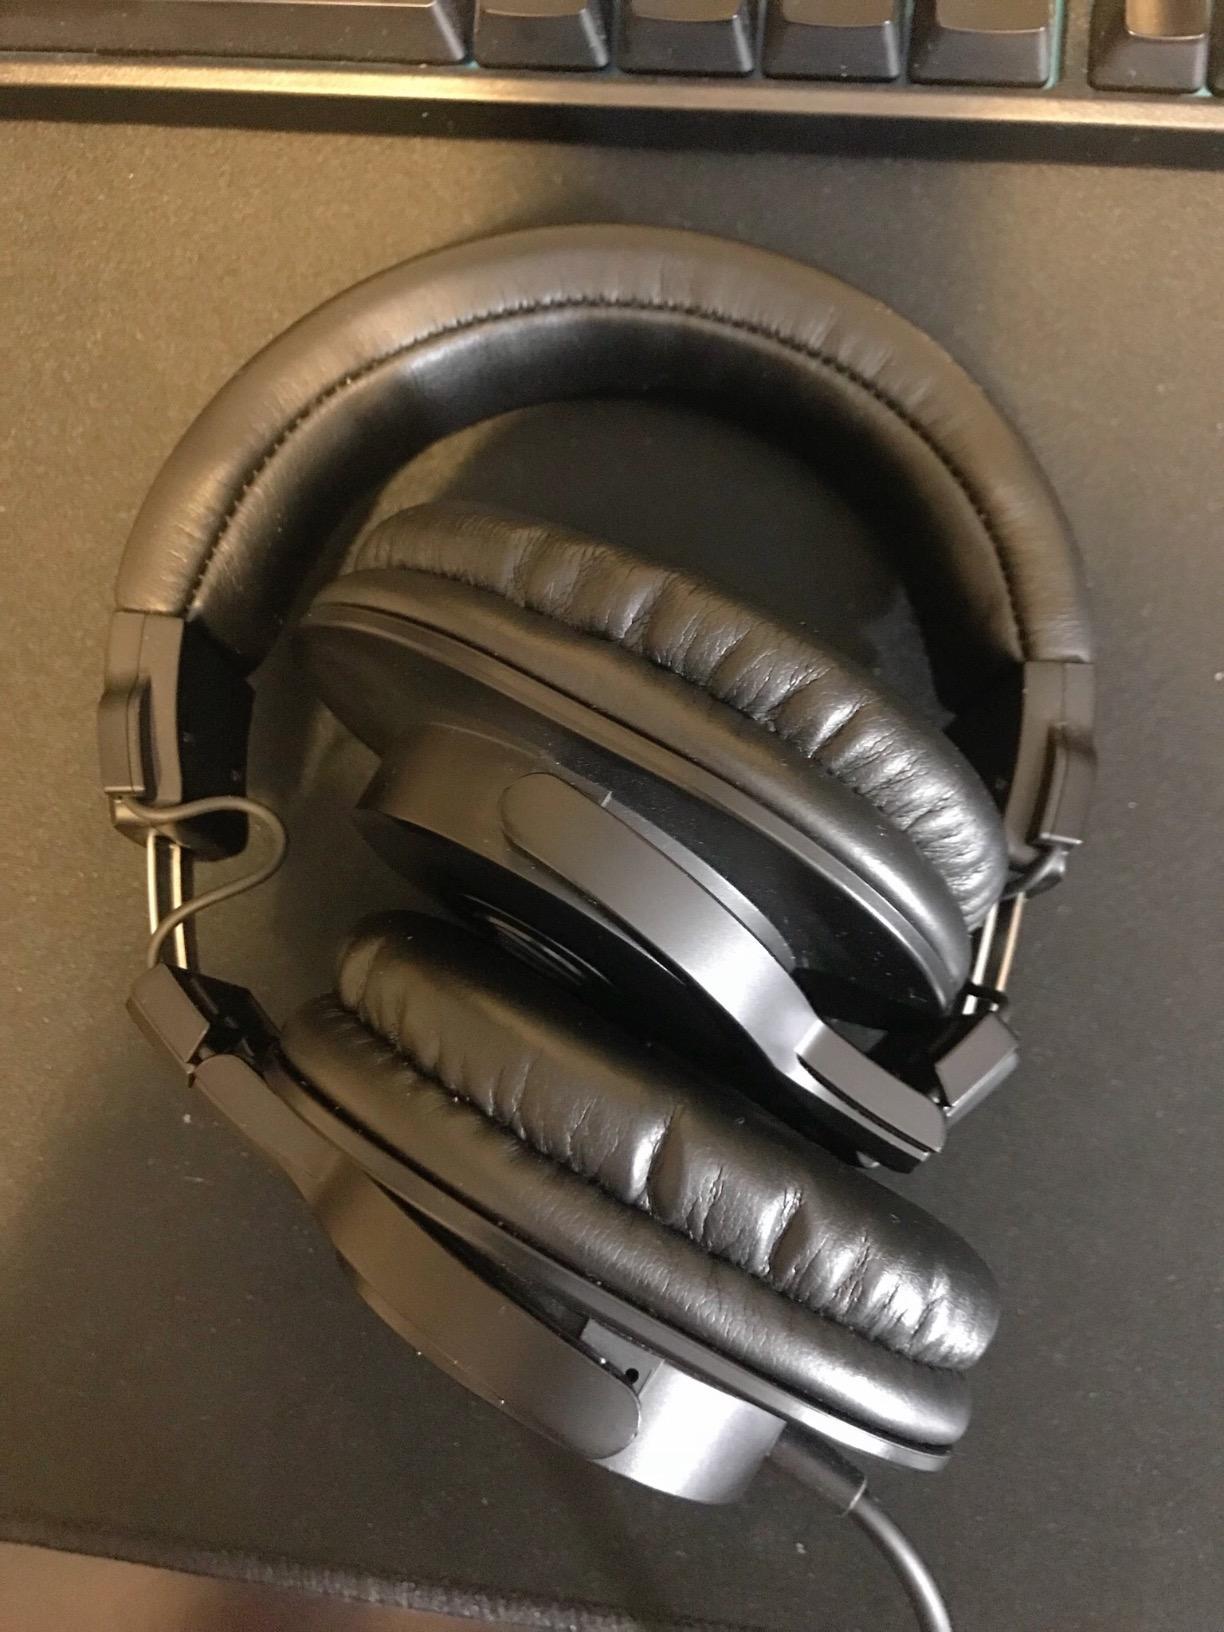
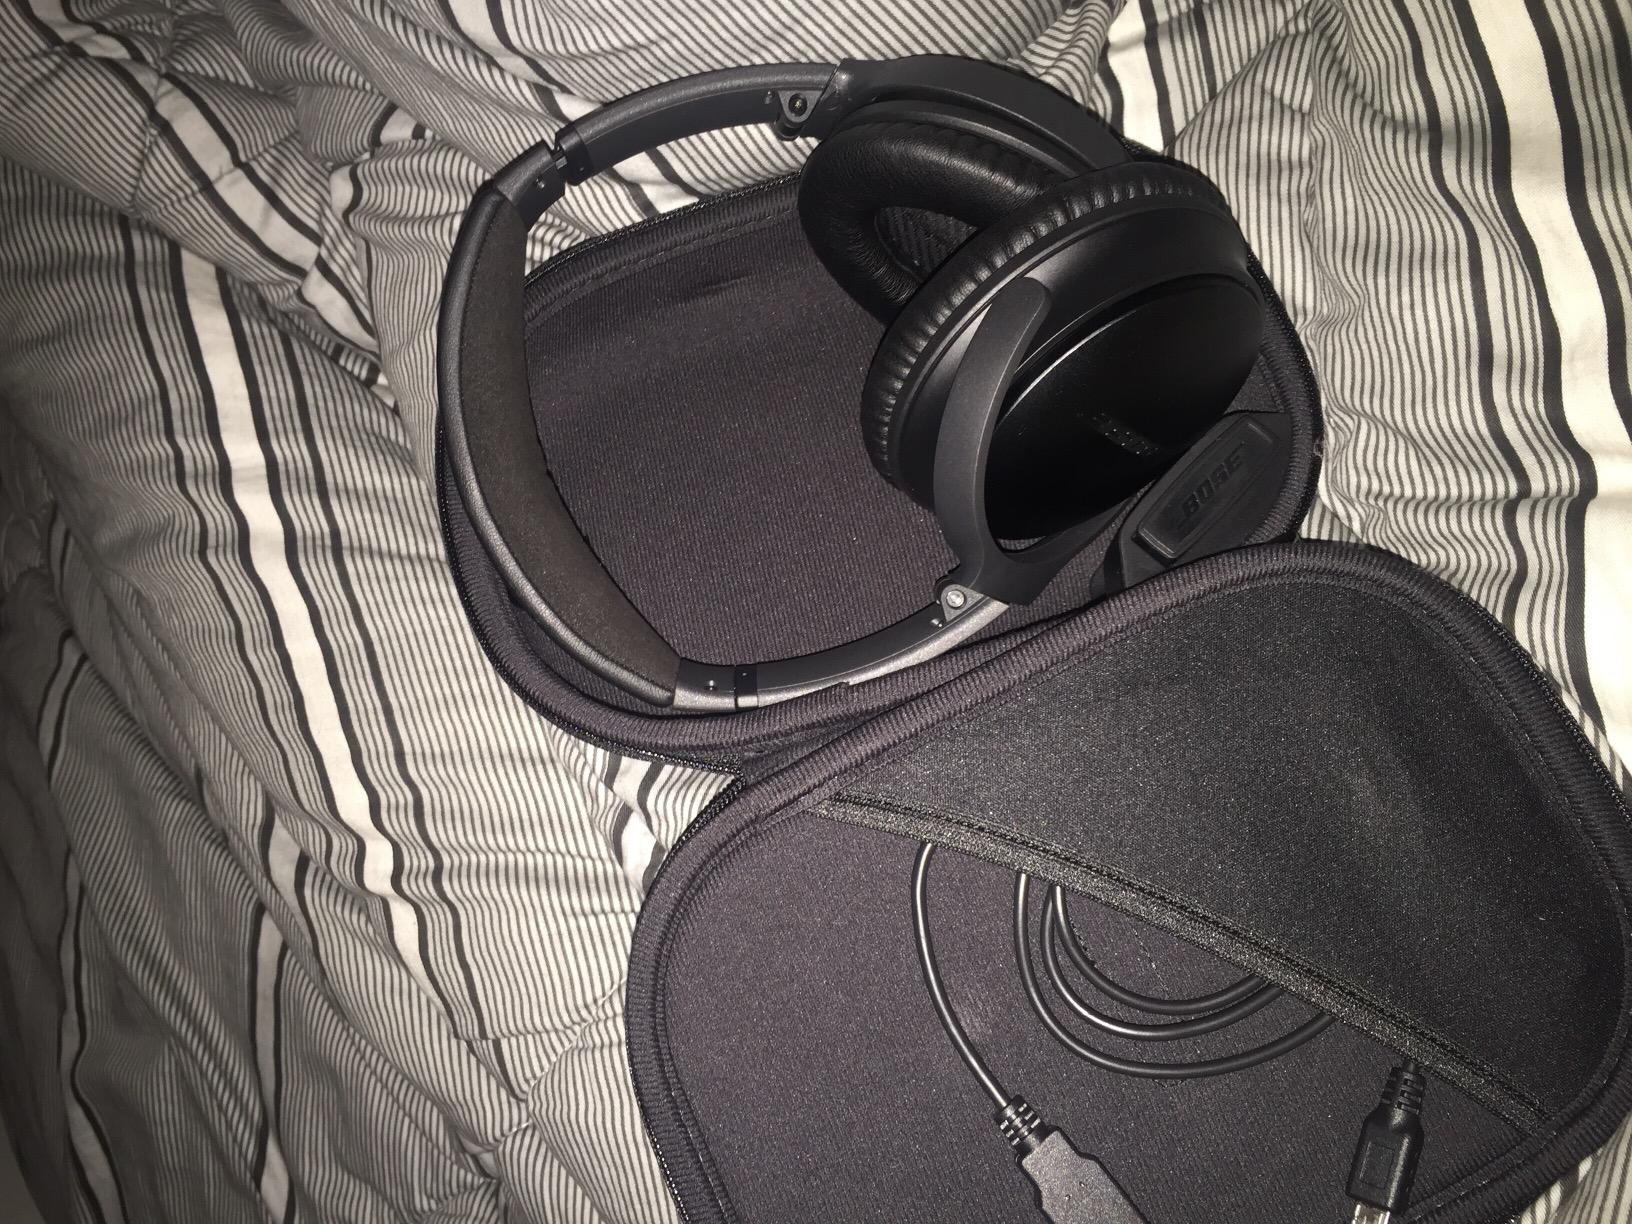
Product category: headphones
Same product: no